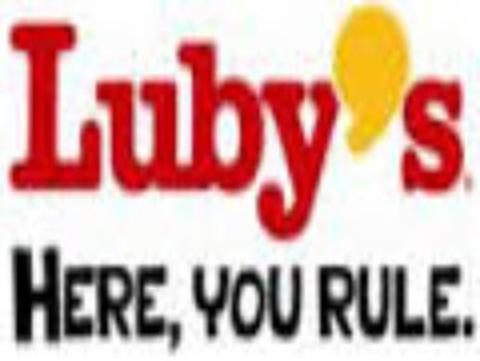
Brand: luby's
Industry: Food